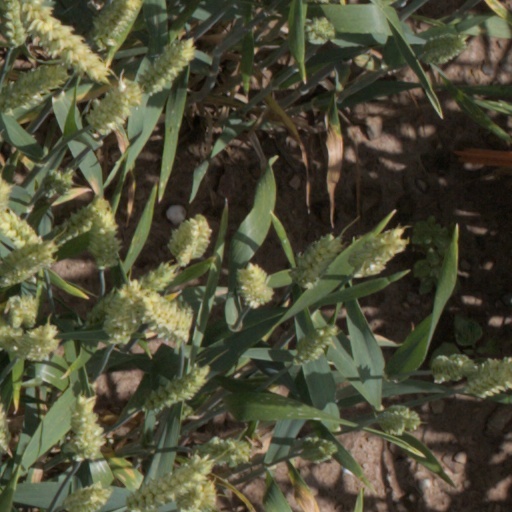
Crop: wheat